William Dixon Fowler House

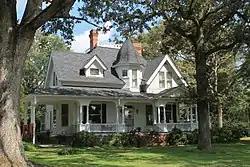

The William Dixon Fowler House was built around 1901 in Spartanburg County, South Carolina by William Dixon Fowler. The Queen Anne style house is believed to have been built from plans published by prolific residential architect George F. Barber. The wood-frame house features a high level of carpentry and detailing. The house's chief features are a wrap-around porch, a porte-cochere, and a second-story turret embedded in the slope of the main roof. A contemporaneous smokehouse is also considered a contributing feature.